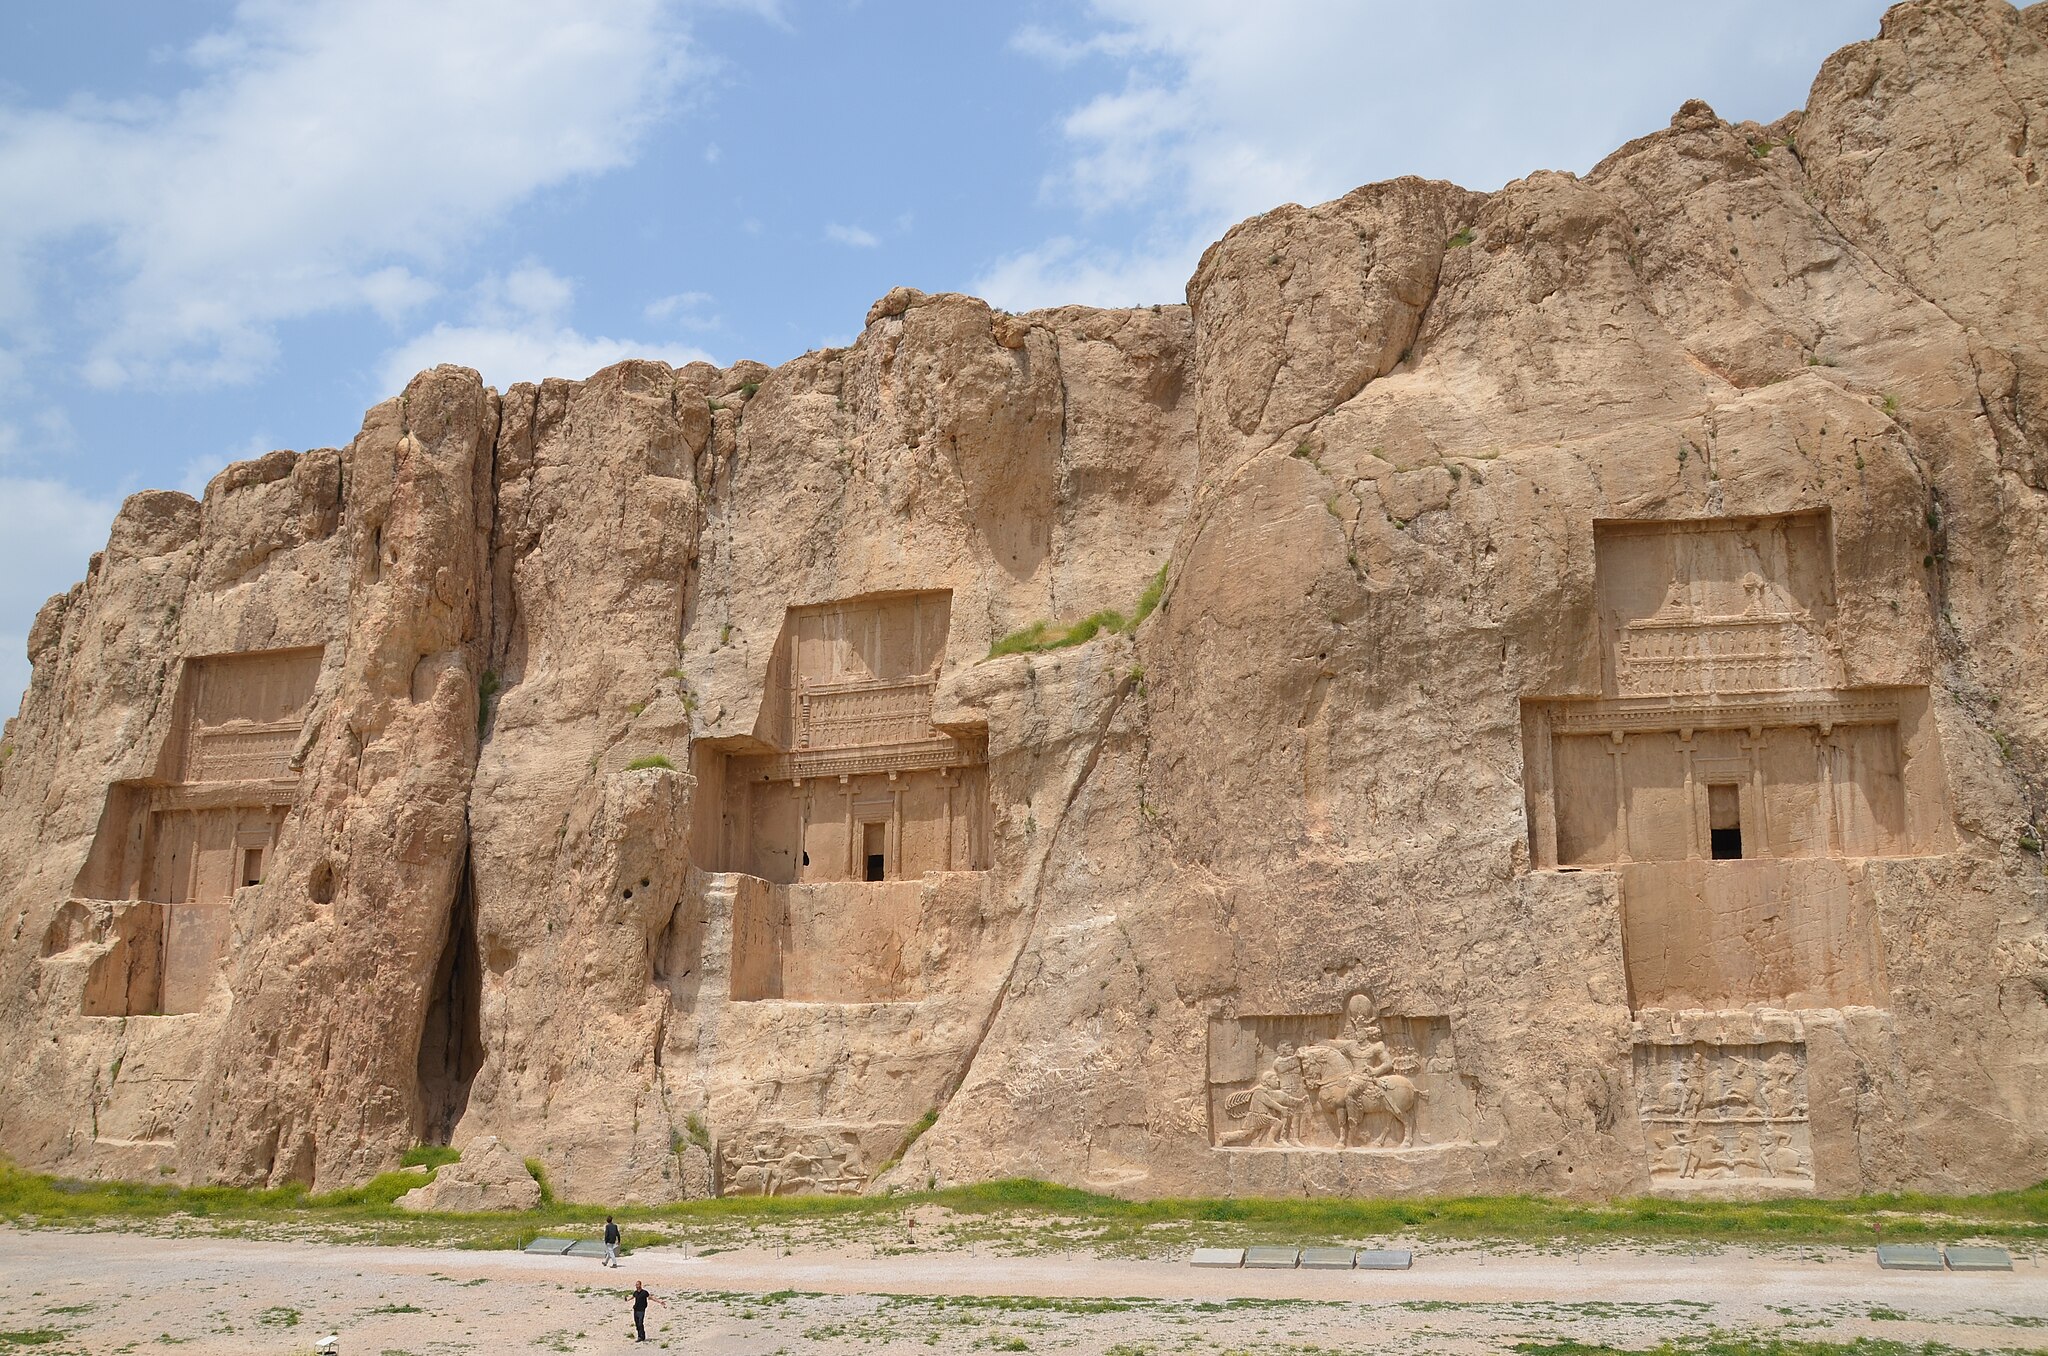
Title: Naqsh-e Rostam, Iran (48098749143)
Description: Naqsh-e Rostam, Iran
Date: 22 April 2019, 10:53 (according to Exif data)
Categories: Naqsh-e Rustam, Photographs by Carole Raddato, Flickr images reviewed by FlickreviewR 2, Iran photographs taken on 2019-04-22